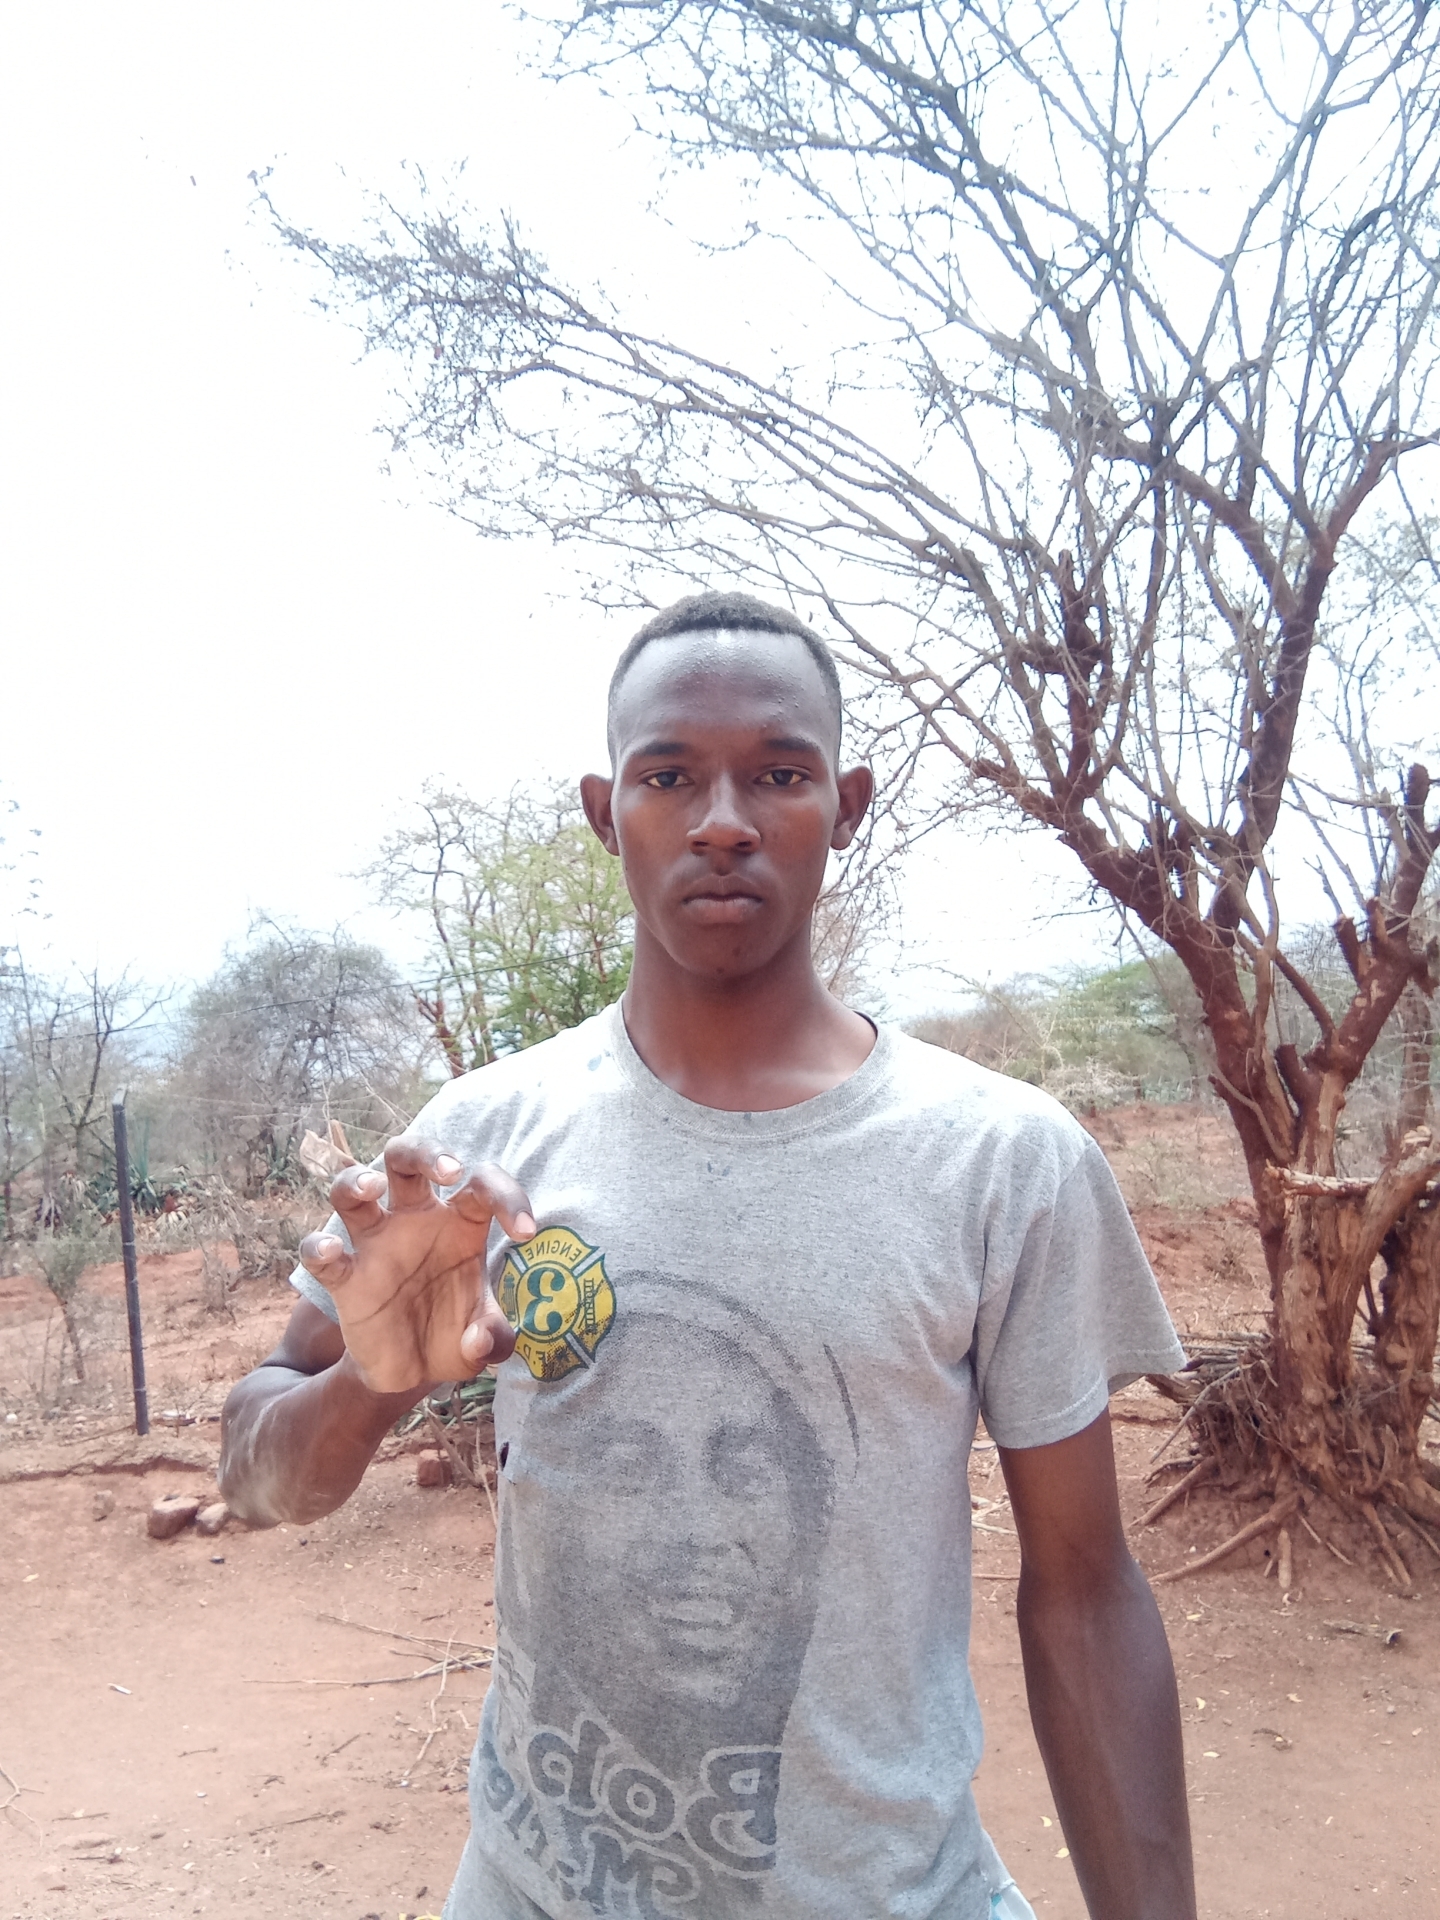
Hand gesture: grabbing